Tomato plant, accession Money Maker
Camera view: tilt-top (135 deg); turntable rotation: 0 degrees
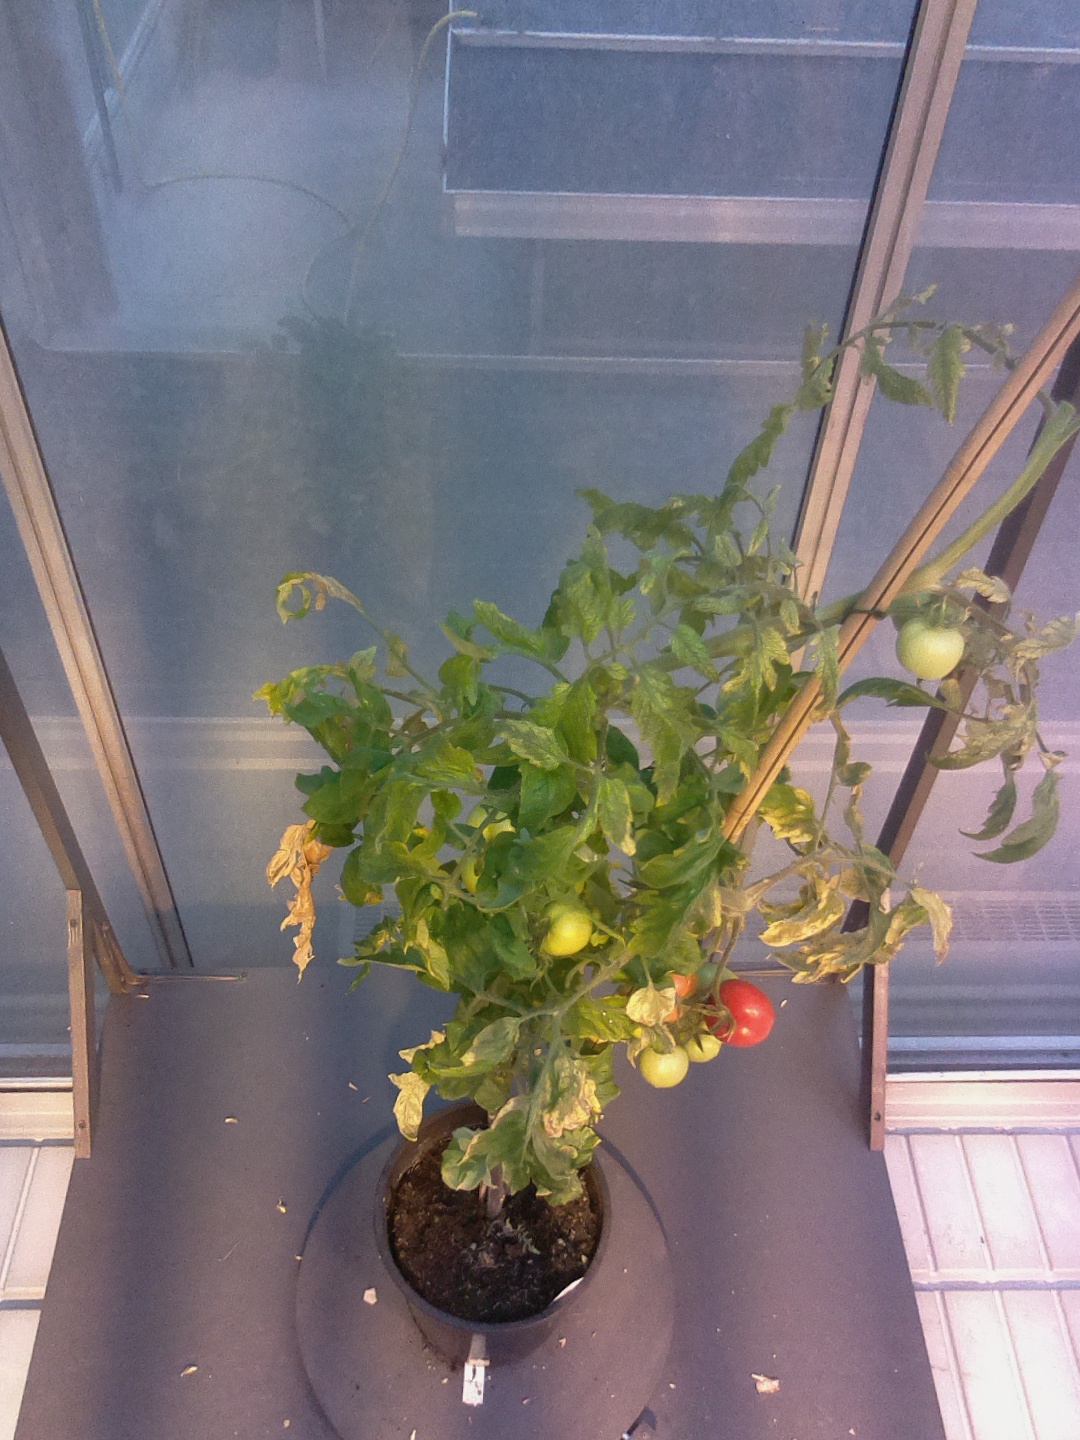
BBCH growth stage 82: 20%-30% of fruits show typical fully ripe color